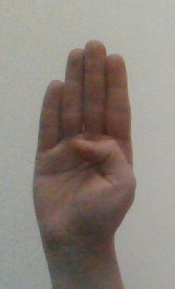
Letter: kaaf